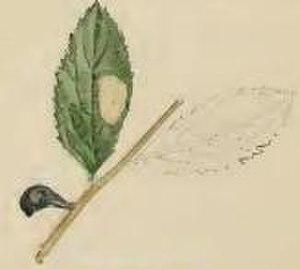
Coleophora anatipennella est un insecte lépidoptère de la famille des Coleophoridae. C'est l'espèce type du genre Coleophora et de sa famille.